Post-nominal letters

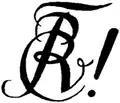
The Zirkel of a German Student Corps. This symbol captures the letters "v, c, f, A", as post-nominal for that fraternity.

In the United Kingdom various sources have issued guidance on the ordering of styles and titles for British citizens, including the Ministry of Justice, Debrett's and A & C Black's "Titles and Forms of Address"; these are generally in close agreement, with the exception of the position of MP, etc., in the listing: